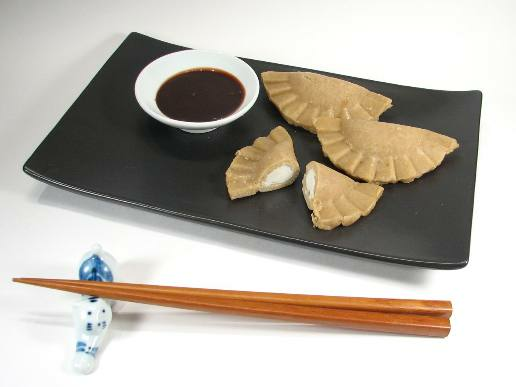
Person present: No